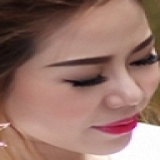
hoa hậu Nguyễn Thị Ánh Ngọc